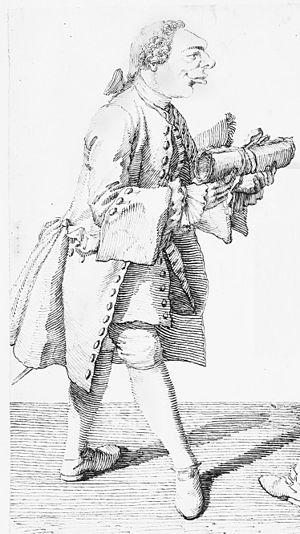
Matthias Oesterreich ou Mathias Oesterreich, né en 1716 et mort à Berlin le 19 mars 1778, est un peintre, dessinateur et graveur allemand. Il a été directeur de la galerie de peintures du palais de Sanssouci à Potsdam sous le règne de Frédéric II.